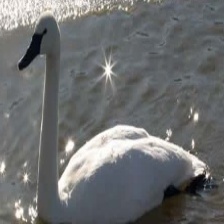
Species: TRUMPTER SWAN
Scientific name: CYGNUS BUCCINATOR
ImageNet parent category: black_swan